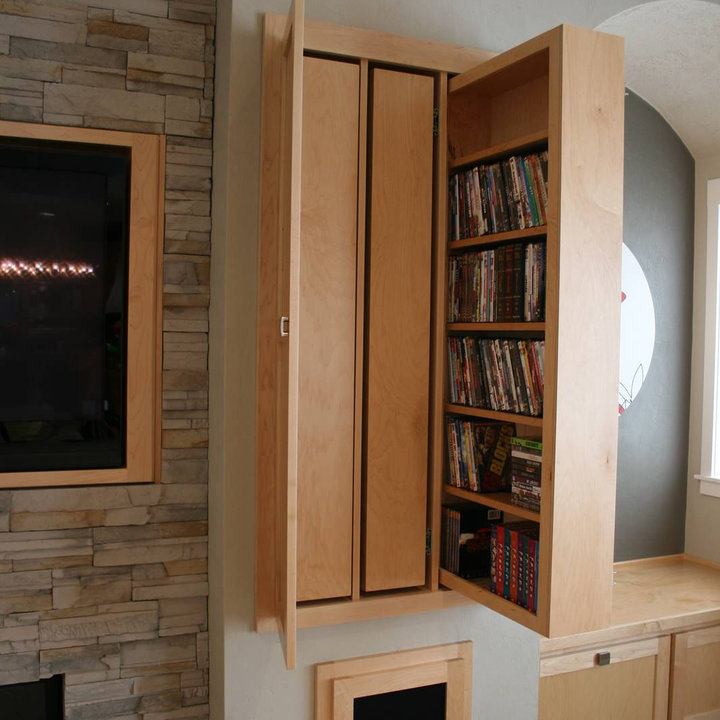
Style: Modern